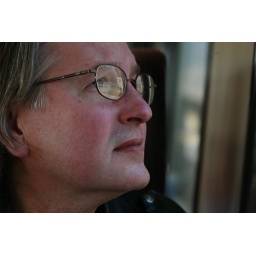
Bruce Sterling, famous science fiction novelist, stares out the train window near Geneva Switzerland